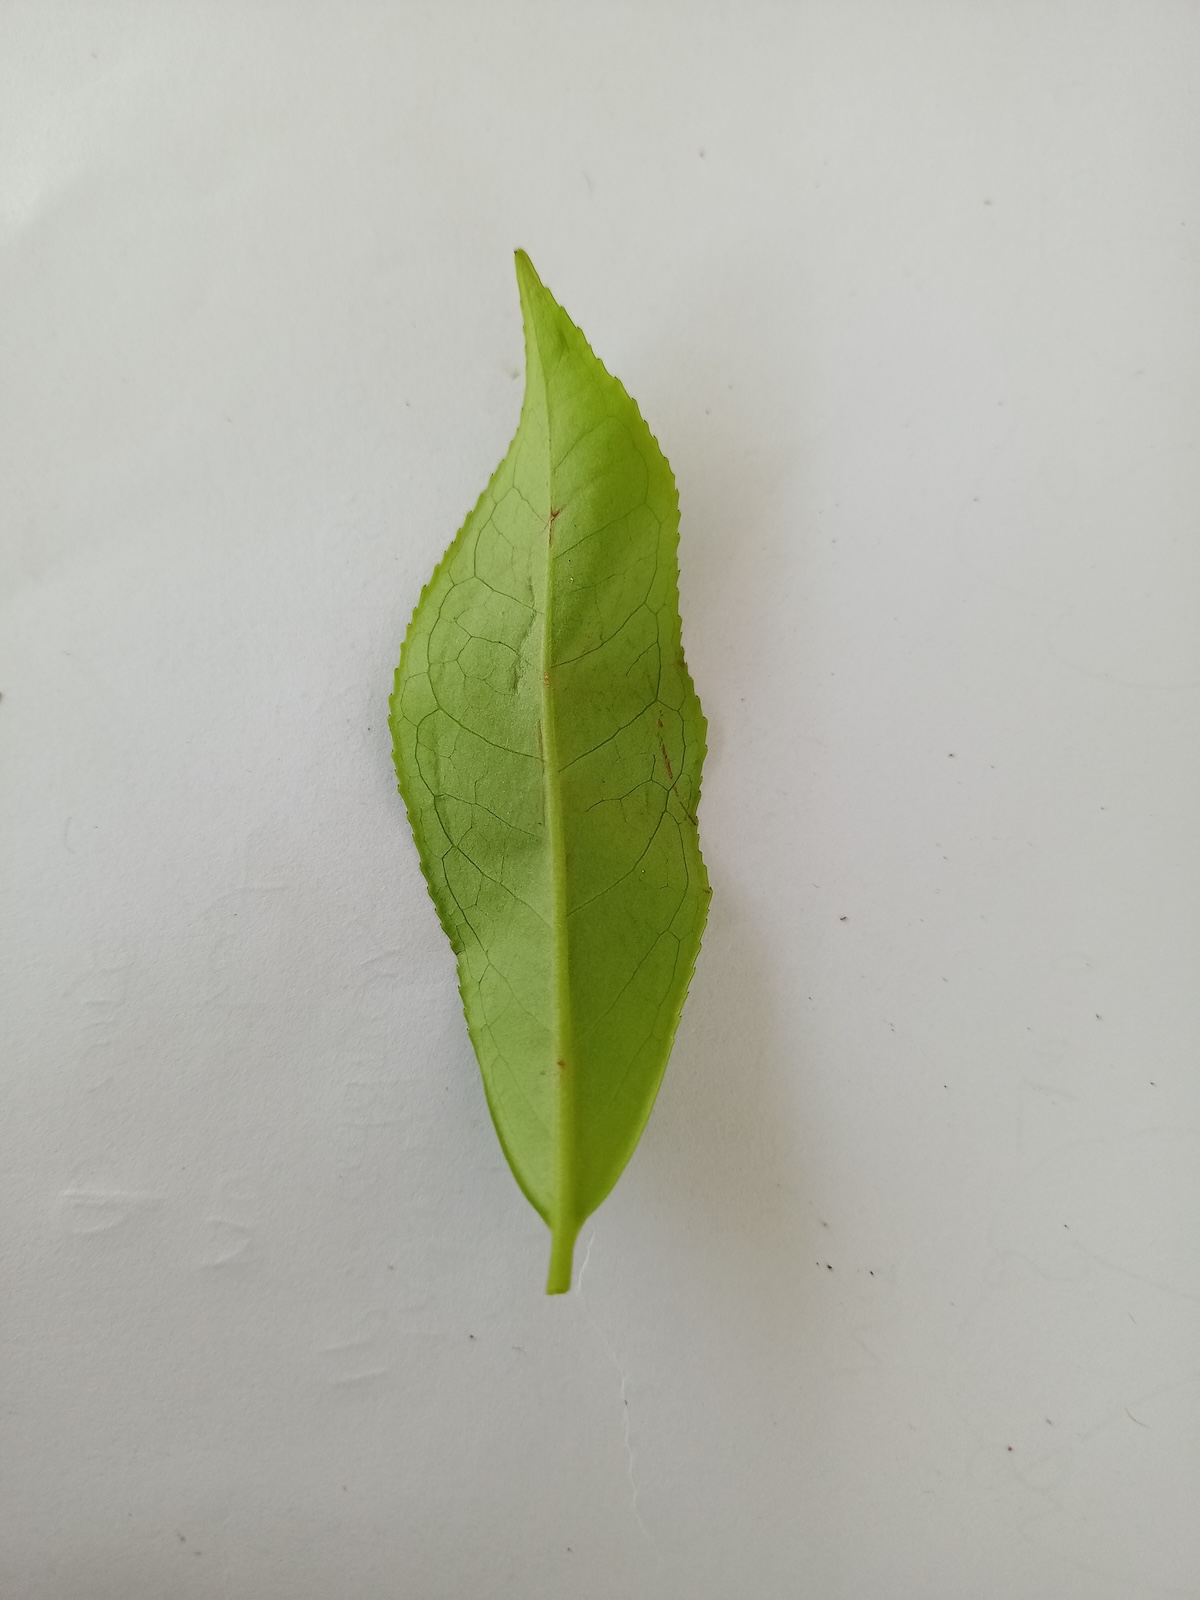
Label: Healthy leaf